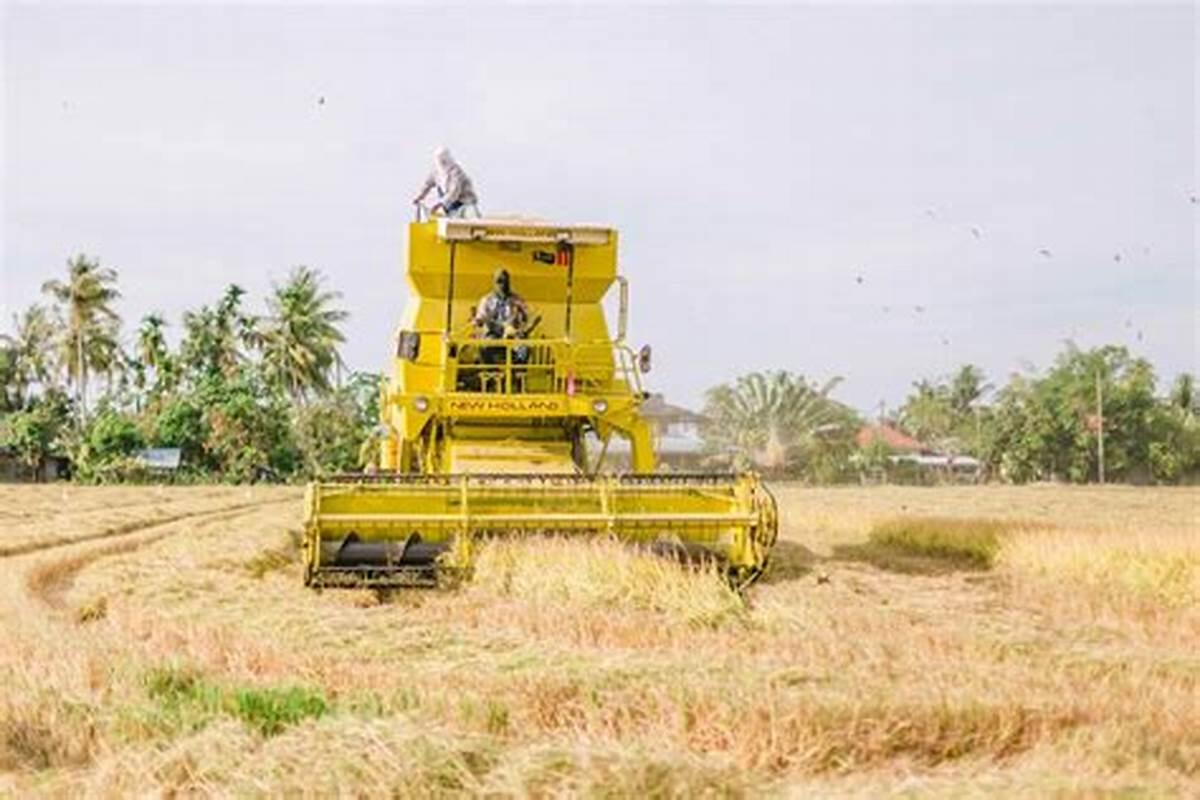
Moja ya chombo, mfano wa trekta lenye rangi ya njano, likiwa linakata nyasi, nyuma ya gari hilo, kuna miti ya minazi, pamoja na makazi ya watu.